Bill Proudfoot

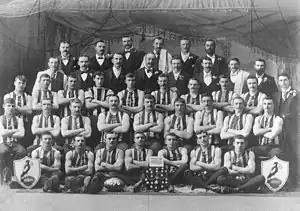
The 1896 VFA premiership team; Proudfoot is seated, fourth from left.

A solidly built fullback, Proudfoot was a member of Collingwood's inaugural (1892) VFA side. He played in the team's first VFA match, against Carlton, at Victoria Park, on 7 May 1892 he kicked the only goal of his extended VFA and VFL career.